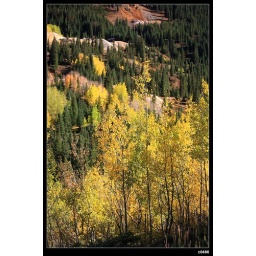
red mountain is a beautiful scenery place of Colorado,usa,we took the amazing views in autumn,2007 of our photo traveling